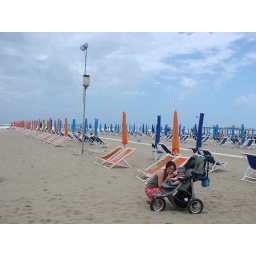
We were the only people on the beach this blustery morning.... Lots of lovely colourful beach chairs all in neat rows....